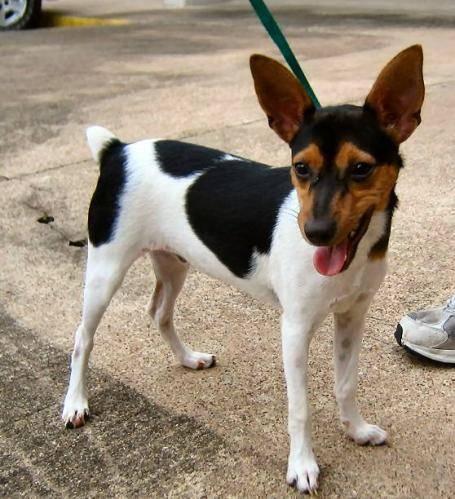
dog